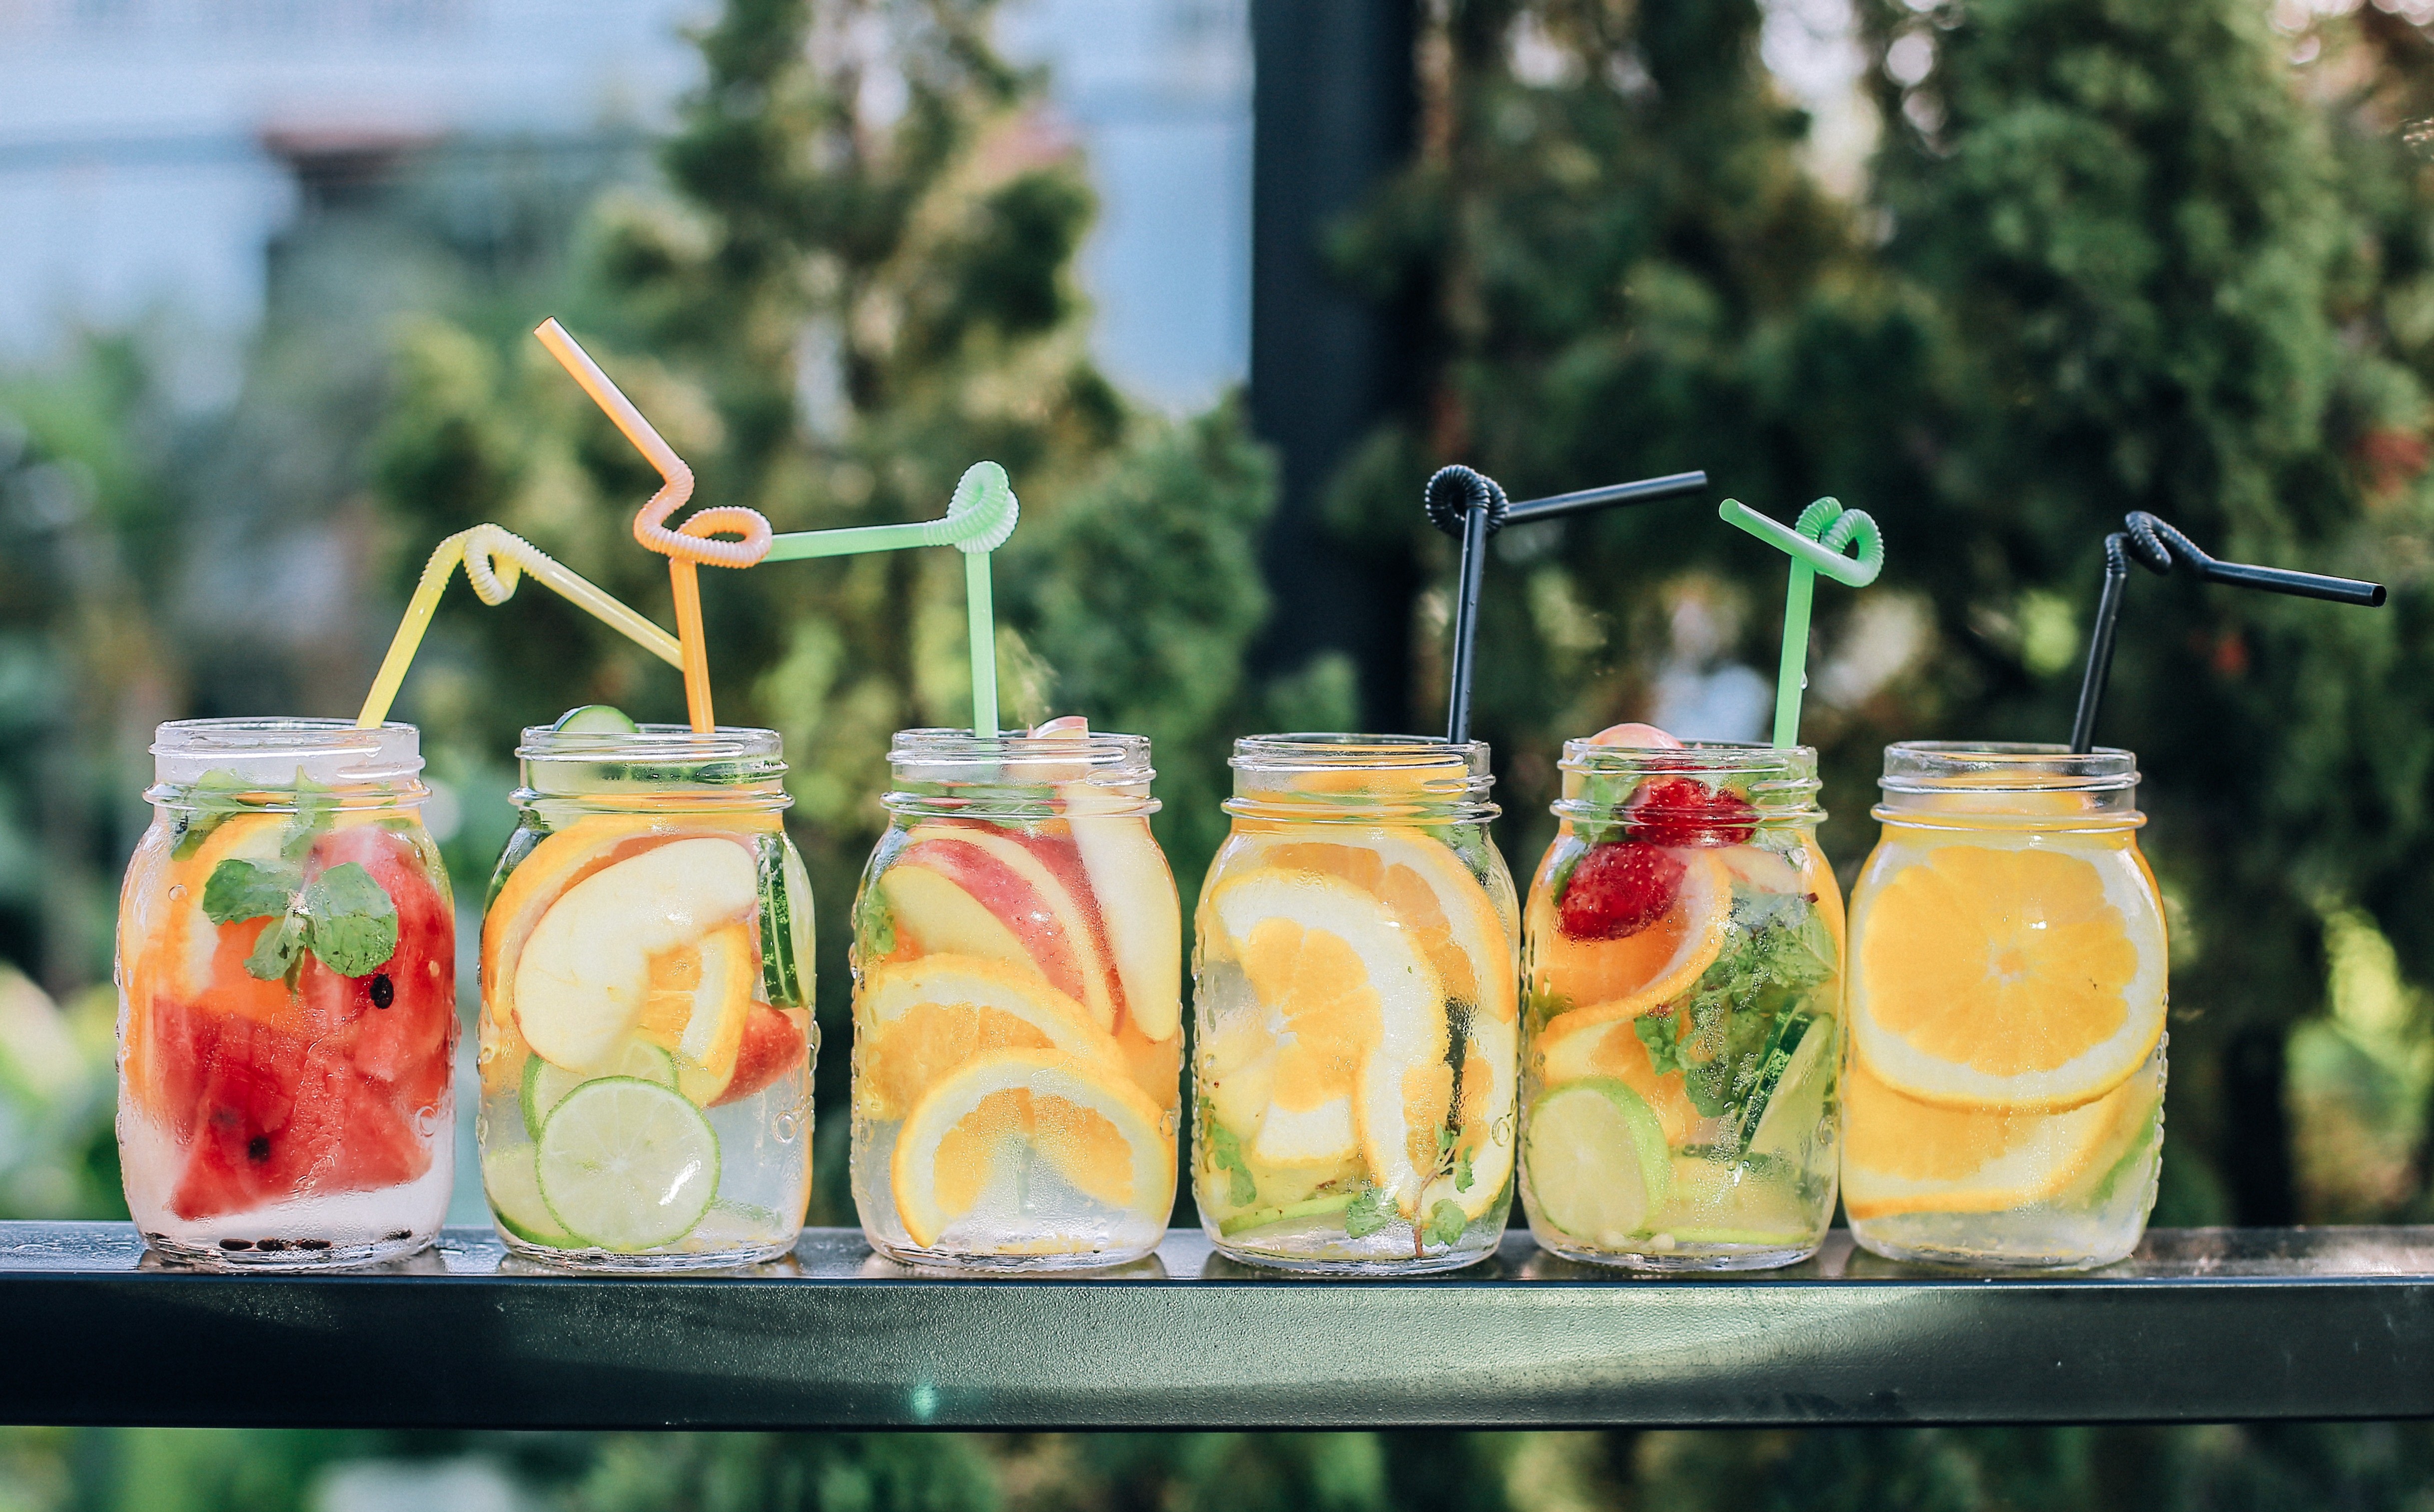
food, produce, drink, cocktail